Monument Quilt

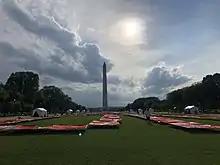
Monument Quilt display in Washington, DC, 2019

The Monument Quilt is an enormous quilt made as a memorial for survivors of rape. The quilt includes a collection of survivors' stories stitched, written, and painted onto red fabric.